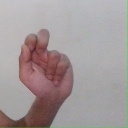
अक्षर: ढ